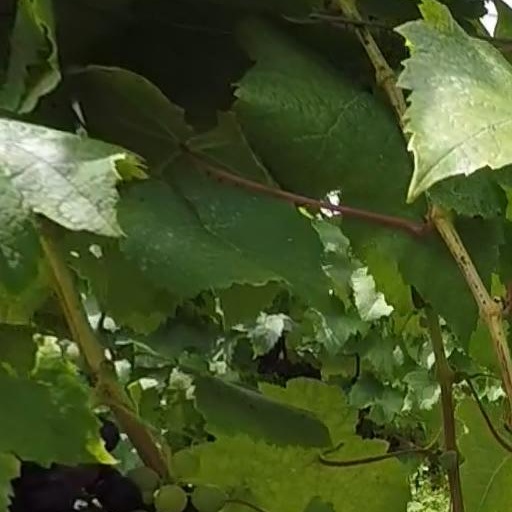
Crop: grape